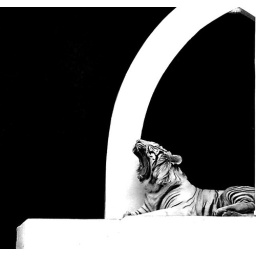
A gorgeous white tiger in the hotel Mirage on the strip, las vegas.